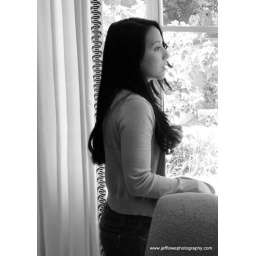
Black/white treatment in a black and white kind of mansion.